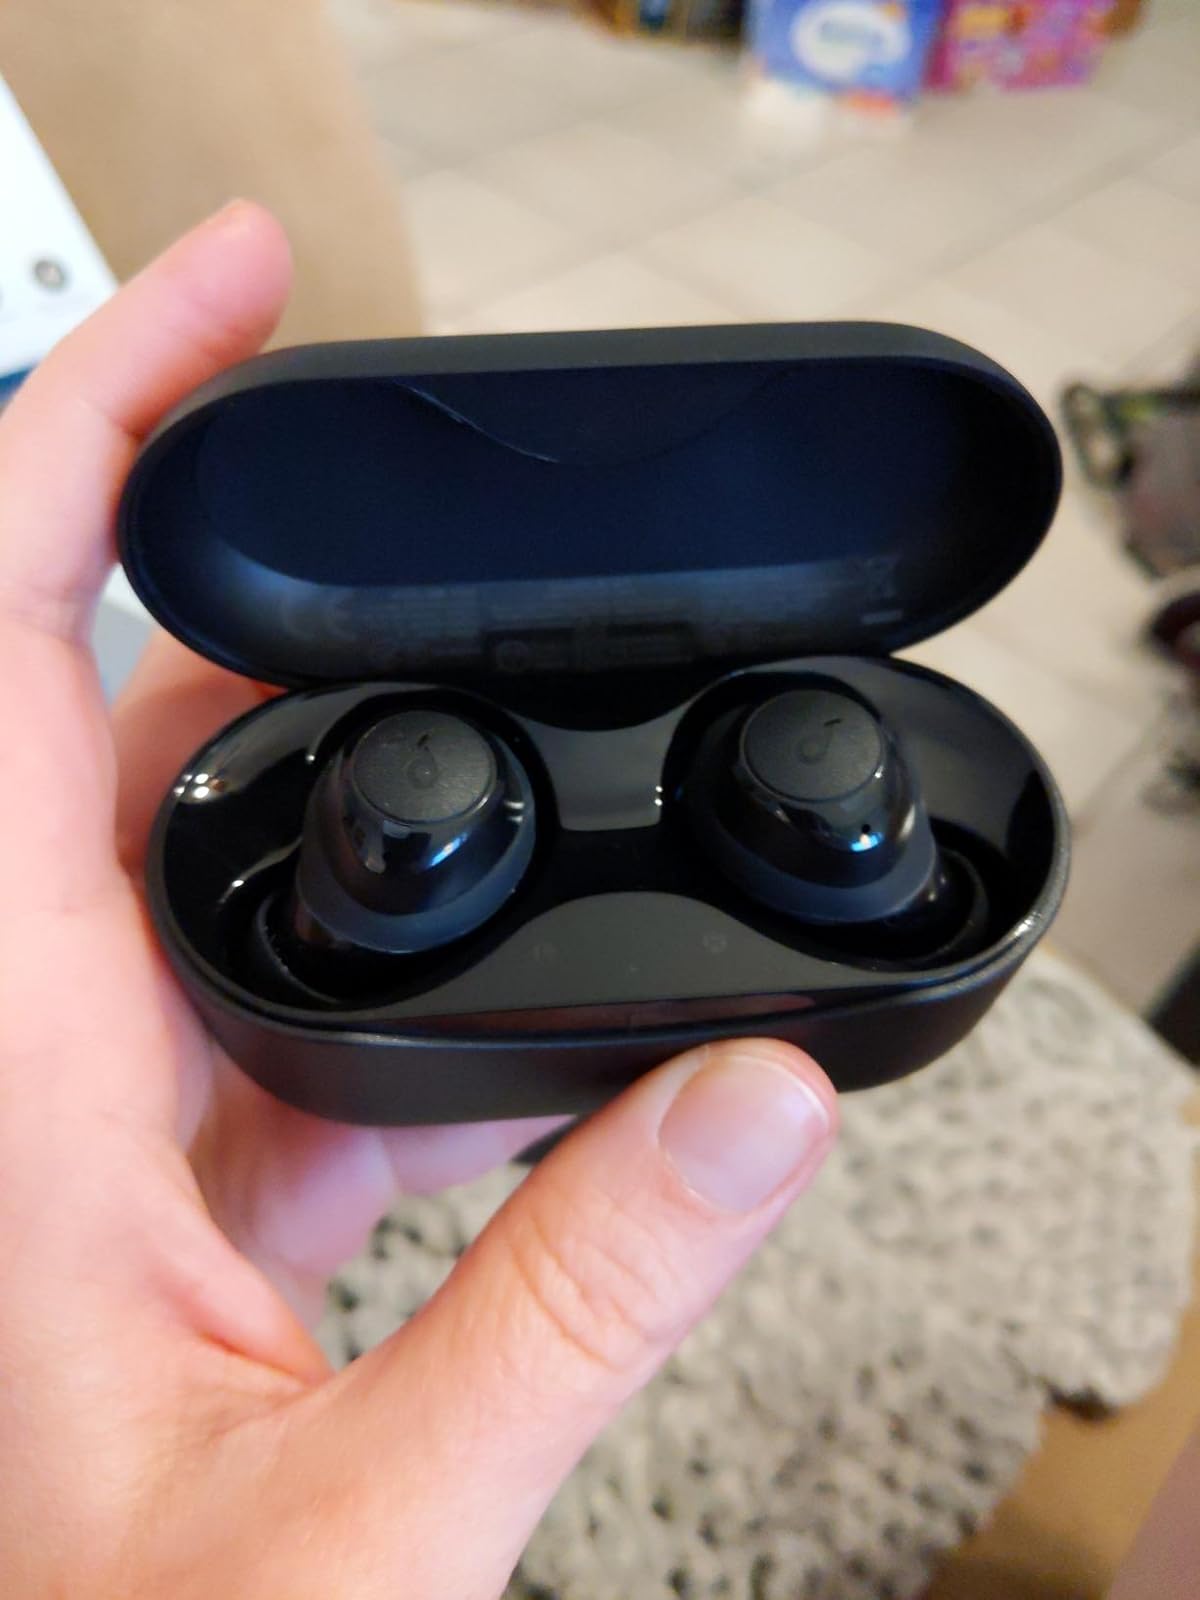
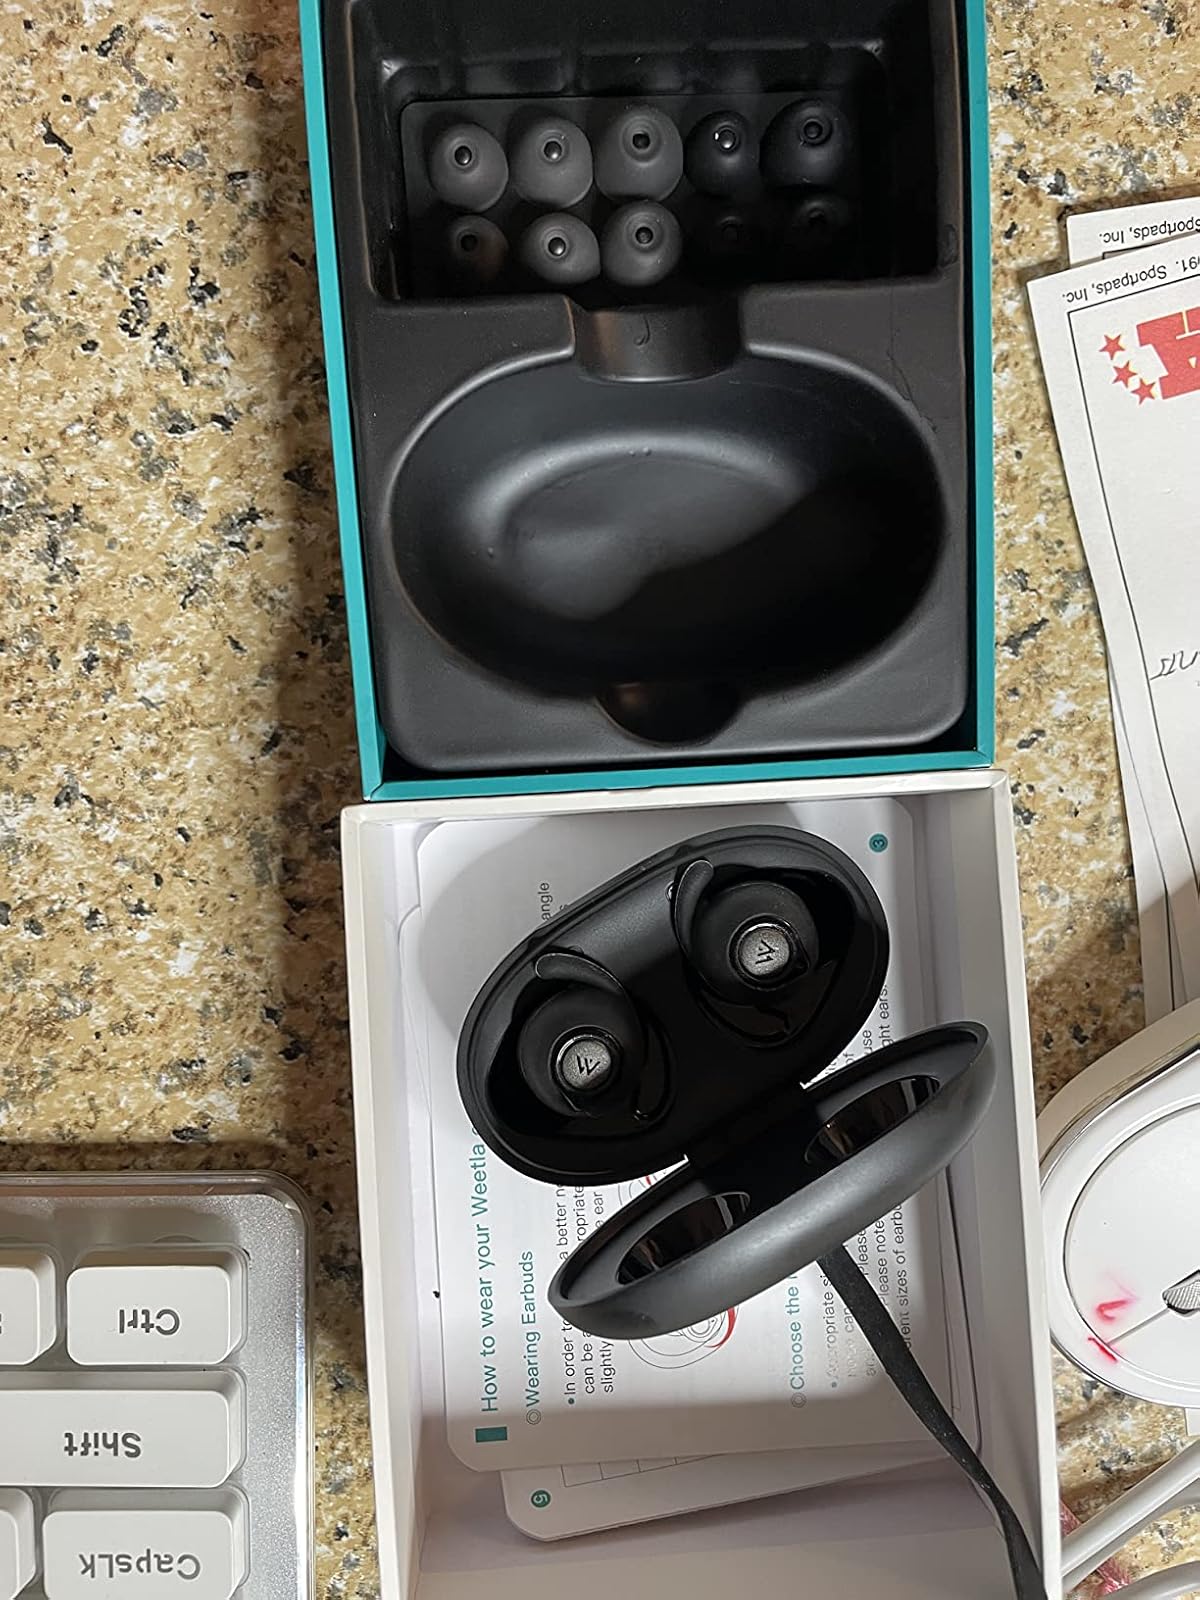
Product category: earbuds
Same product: no